Sydsvenskan

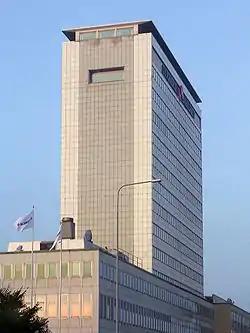
The former main headquarters in Malmö.

In 1998 the circulation of "Sydsvenskan" was 125,000 copies on weekdays and 146,000 copies on Sundays. The paper had a circulation of 129,300 copies on weekdays in 2005. It was 94,800 copies in 2012. The circulation of the paper was 99,800 copies in 2013.